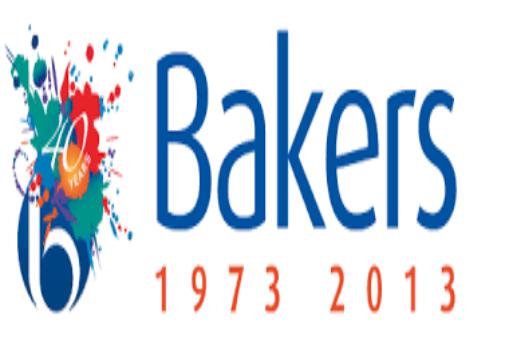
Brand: Baker's
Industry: Food